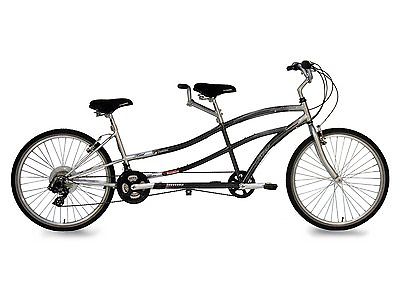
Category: bicycle